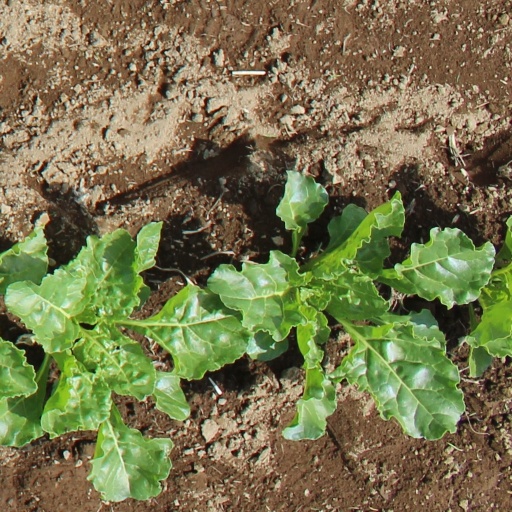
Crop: sugar beet